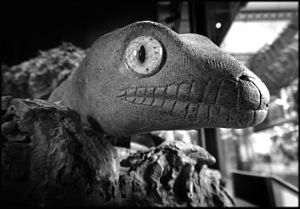
Gecko de Delcourt (Hoplodactylus delcourti )
Le Gecko de Delcourt, Gecko géant de Delcourt ou Kawekaweau, est une espèce éteinte de gecko de la famille des Diplodactylidae.